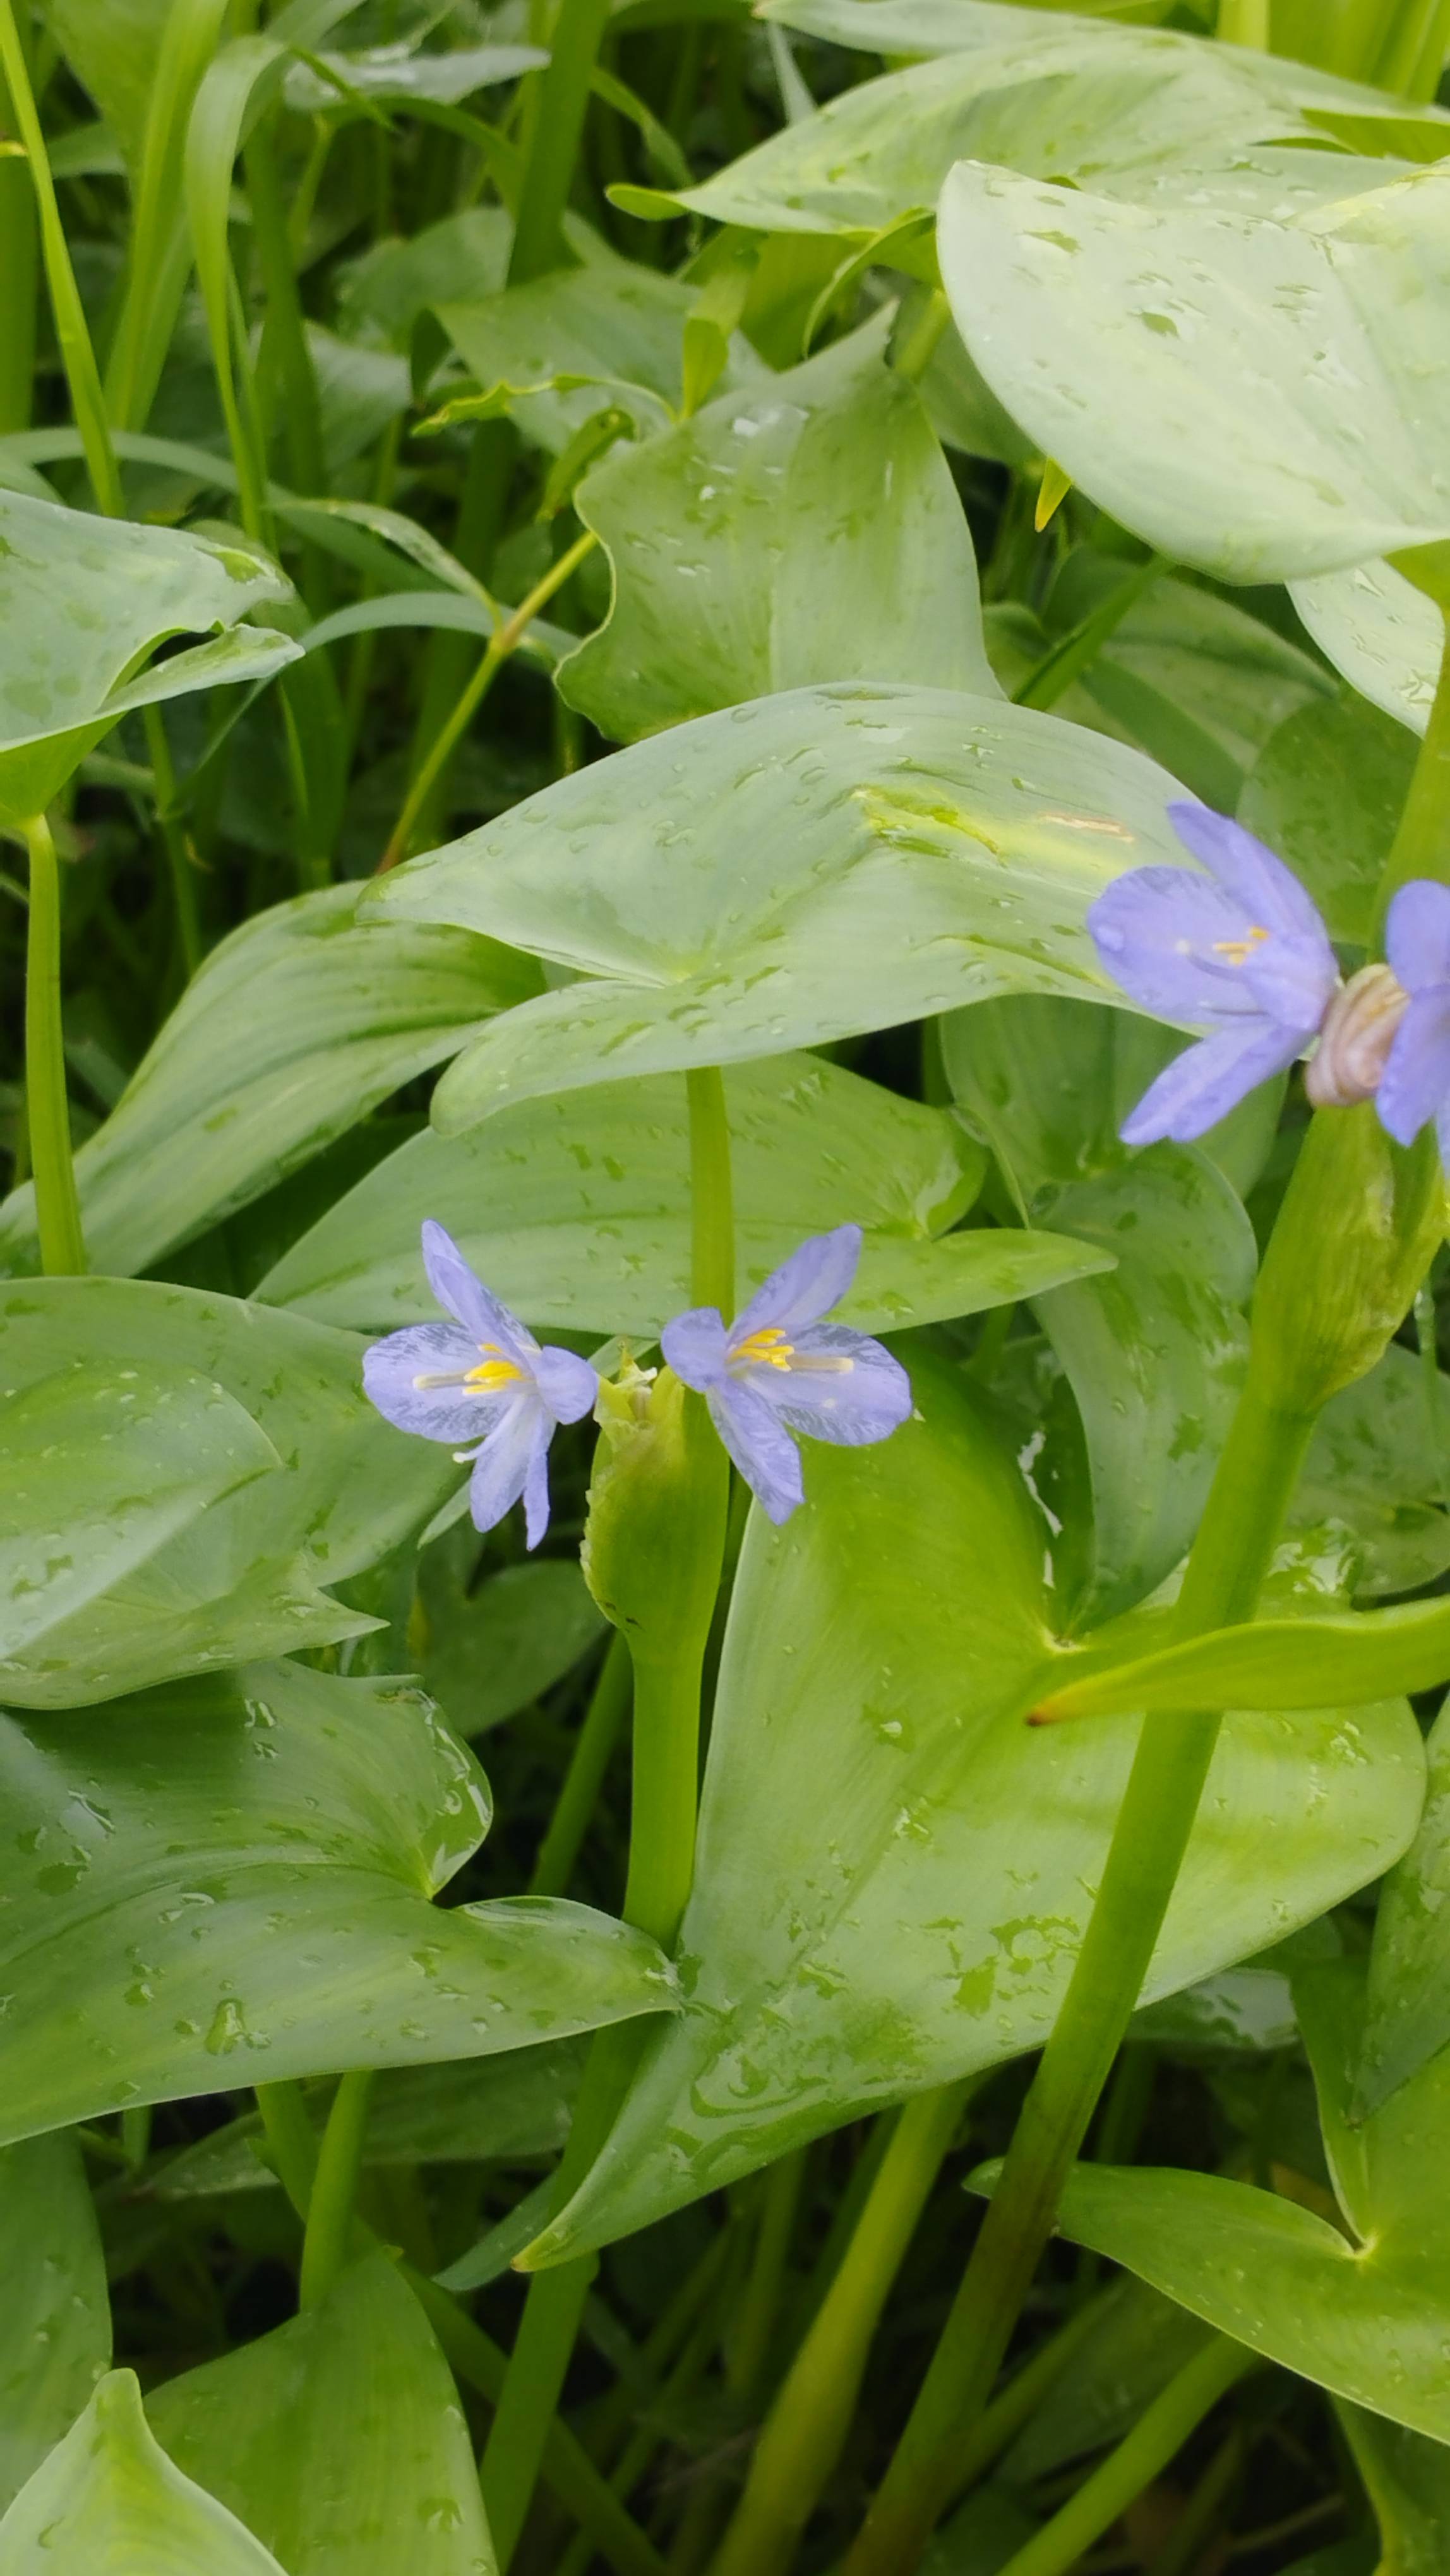
Species: Heartleaf False Pickerelweed (Monochoria korsakowii)